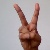
The image shows a hand gesture representing the letter 'V' in Indian Sign Language.